Ogyen Trinley Dorje

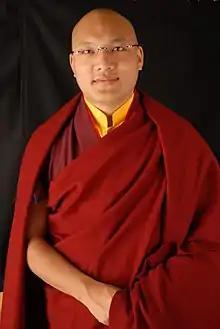

Ogyen Trinley Dorje (born 26 June 1985), also written as Urgyen Trinley Dorje is a claimant to the title of 17th Karmapa.